Soviet dissidents

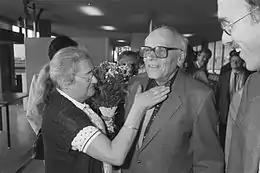
Yelena Bonner and Andrei Sakharov after their arrival for the conferment of the honorary doctorate in law from the University of Groningen, 15 June 1989

Starting in the 1960s, the early years of the Brezhnev stagnation, dissidents in the Soviet Union increasingly turned their attention towards civil and eventually human rights concerns. The fight for civil and human rights focused on issues of freedom of expression, freedom of conscience, freedom to emigrate, punitive psychiatry, and the plight of political prisoners. It was characterized by a new openness of dissent, a concern for legality, the rejection of any 'underground' and violent struggle.